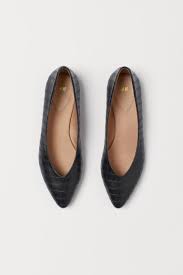
Label: Ballet Flat